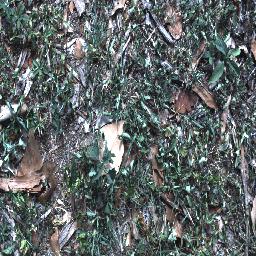
Label: negative